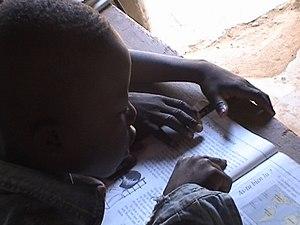
Le système éducatif malien, dont les objectifs ont été définis sous la présidence de Modibo Keïta, connaît une profonde évolution ces quinze dernières années avec l’augmentation de la scolarisation des enfants. Le taux brut de scolarisation en 2001/2002 était de 64.5 %.